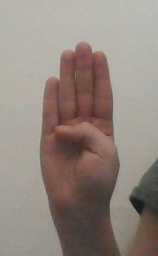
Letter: kaaf